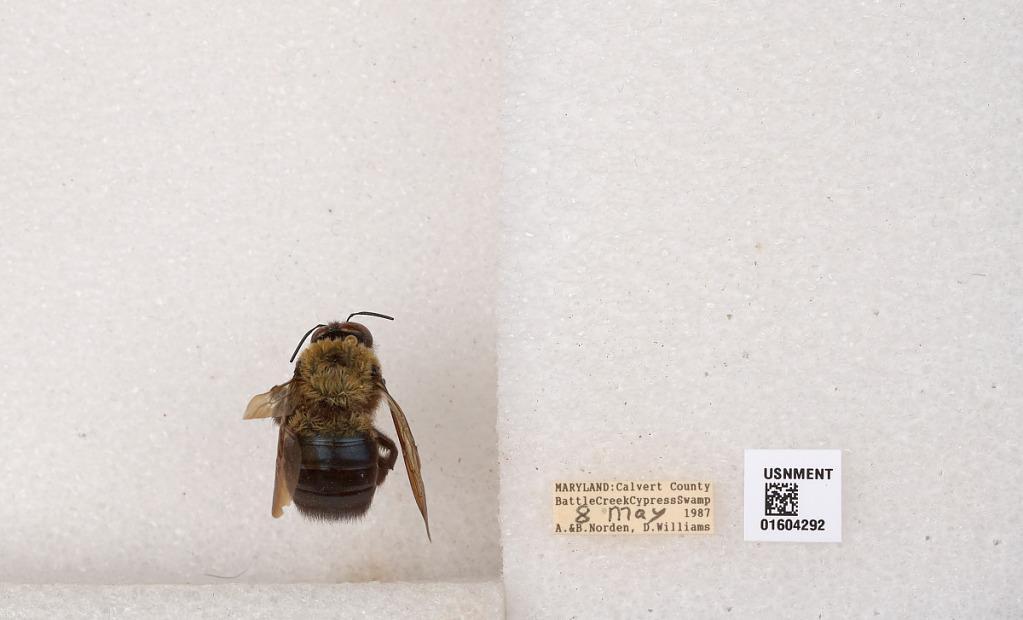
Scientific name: Xylocopa (Xylocopoides) virginica virginica (Linnaeus)
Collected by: A. Norden, B. Norden & D. Williams
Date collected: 1987-5-8
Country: United States
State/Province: Maryland
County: Calvert
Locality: Battle Creek, Cypress Swamp
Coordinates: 38.4868, -76.5949